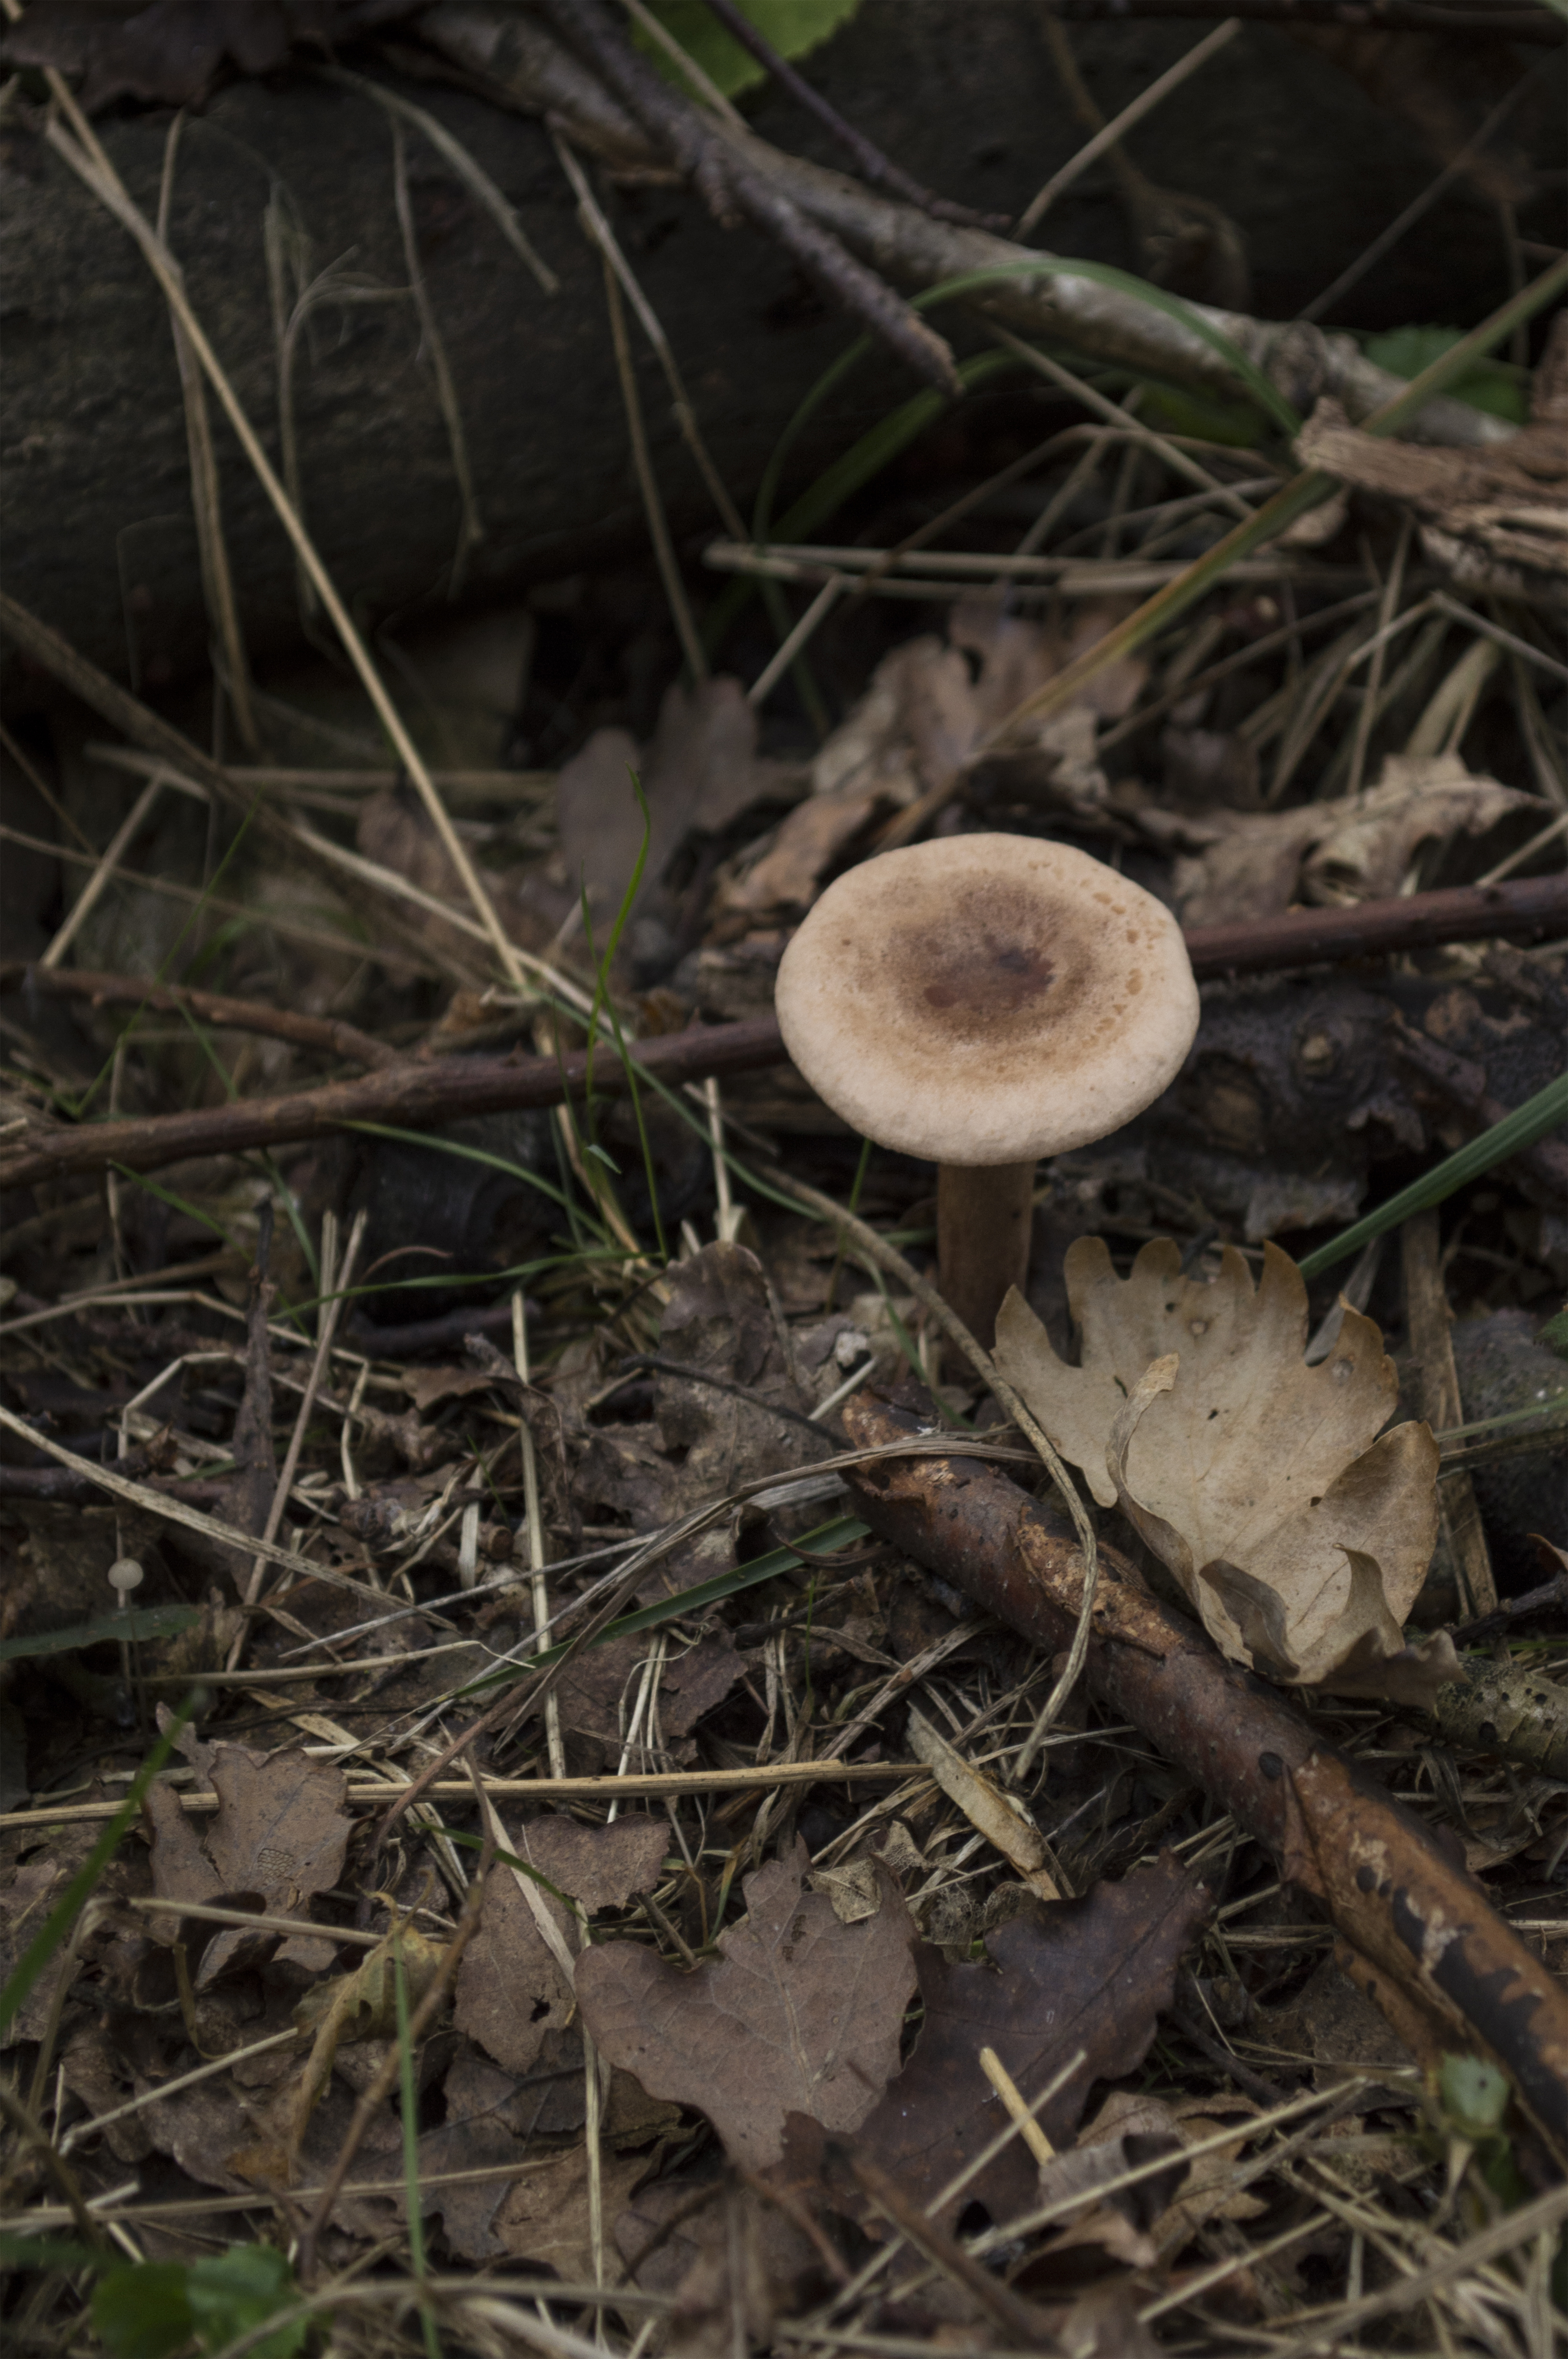
nature, forest, outdoor, plant, photography, texture, photo, autumn, soil, mushroom, nikon, funghi, flora, fauna, plants, fungus, holland, nederland, netherlands, dutch, outdoorphotography, picture, photograph, fotos, foto, fotografie, depthoffield, woodland, herfst, habitat, bolete, bos, paulvandevelde, pdvandevelde, padagudaloma, natuurfotografie, naturephotographer, dordrecht, nederlandinfotos, pvdvfotografie, pdvandeveldedordrecht, nederlandsefotografie, dutchphotogaraphy, totallydutch, fotografienederland, hollandsefotografie, fotografieholland, paddenstoel, breda, liesbos, paddestoel, zwam, paddos, pilz, erdschwamm, deboswachterij, erdswam, agaricus, matsutake, oyster mushroom, edible mushroom, agaricomycetes, agaricaceae, champignon mushroom, penny bun, pleurotus eryngii